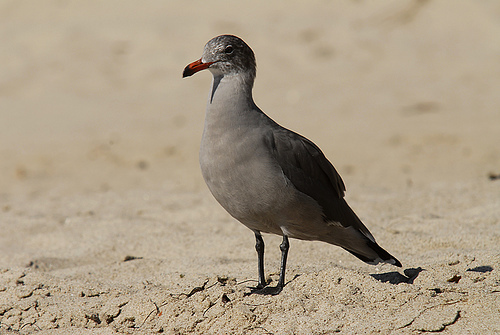
this is a grey bird with black wings and a red beak.
bird with gray feathers and gray breast feathers and orange beak
this is a grey bird with a black wing and an orange beak.
this bird is gray all over with a red bill with black tip at the end.
this bird is grey and black in color with a orange beak, and grey eye rings.
the bird has a belly that is grey in color with long black legs.
this bird has wings that are black and has a grey belly
this bird has a greyish brown breast and a red colored bill
this bird is white with grey tiny on its belly, breast, and face and has a black and dark grey topside and wings.
this bird has a black body with a grey underbelly and a orange, black tipped bill.
Species: Heermann Gull